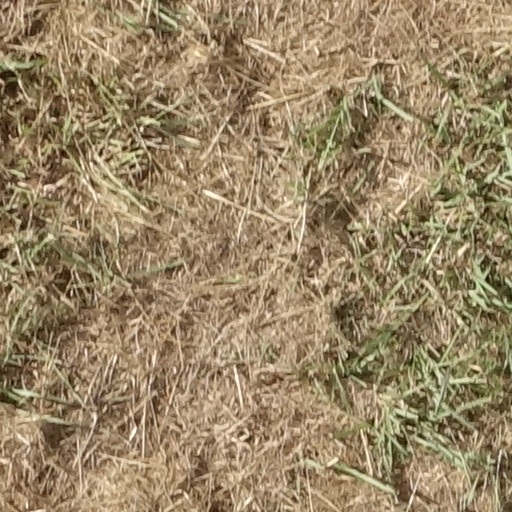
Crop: sorghum